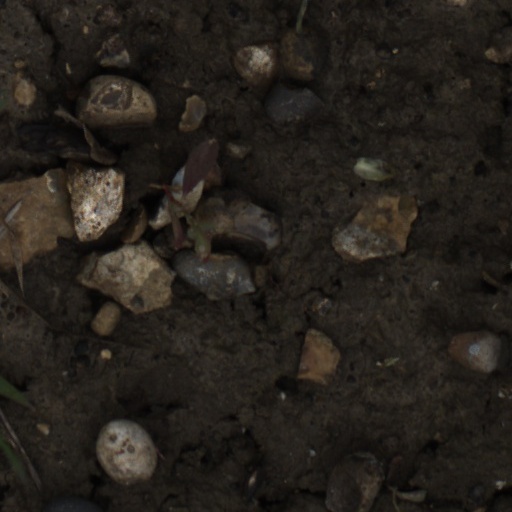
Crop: wheat